Journal-Gazette Building

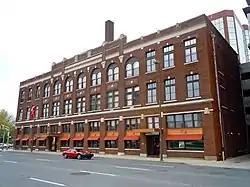
Journal-Gazette Building, April 2011

The Journal-Gazette Building is a historic commercial building located in downtown Fort Wayne, Indiana. It was designed by noted Fort Wayne architect Charles R. Weatherhogg and built in 1927–1928. It is a four-story, 13 bay, red brick building with limestone trim in the Chicago Style. The seven central bays feature round arch window openings. For many years the building housed "The Journal Gazette" newspaper plant.